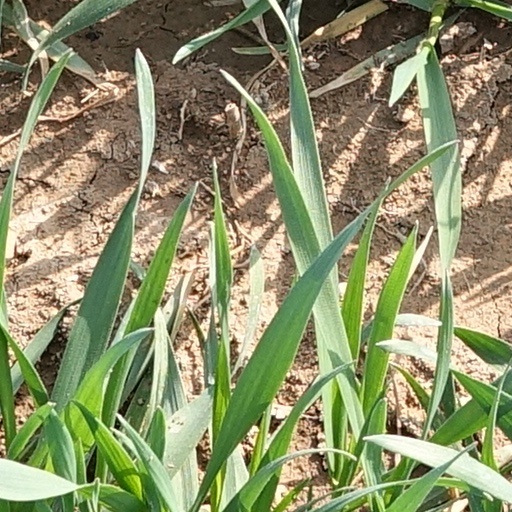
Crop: wheat